Vojvodina Autonomist Movement

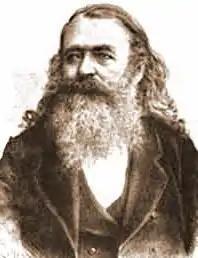
Svetozar Miletić (1826-1901), political leader of Serbs in Vojvodina

In 1848, as a response to the policy of the revolutionary Hungarian government, the Serbs, in accordance with the right given in 1691, proclaimed the creation of an autonomous region named the Serbian Vojvodina. This time, the autonomy was recognized by the Habsburg emperor, and in 1849, a separate Habsburg province named the Voivodeship of Serbia and Banat of Temeschwar was created as a political successor of the Serbian Vojvodina.